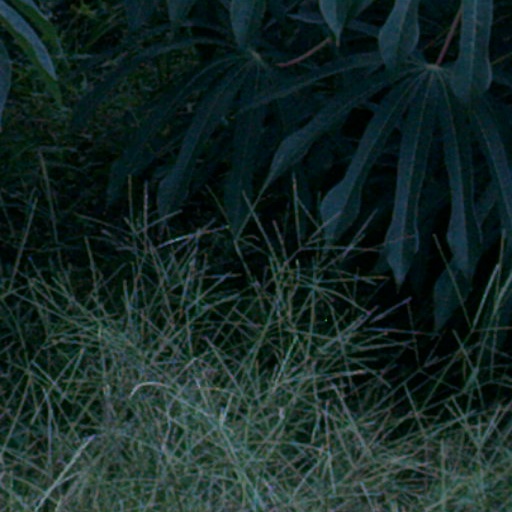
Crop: cassava